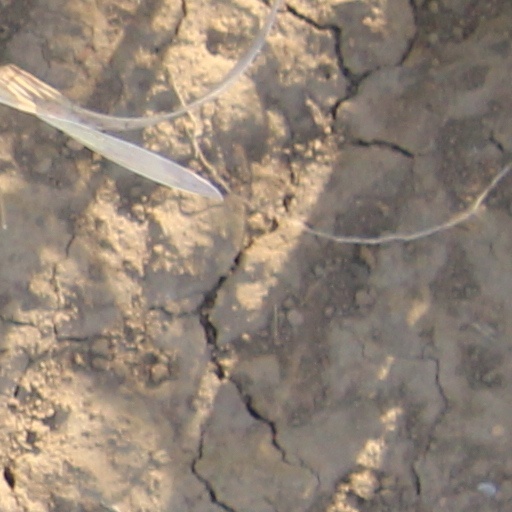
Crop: wheat